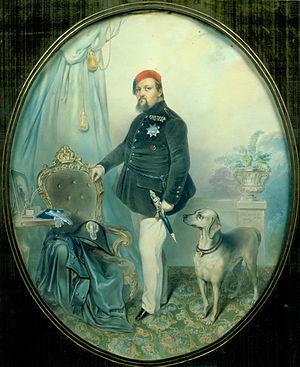
Frédéric VII de Danemark, né le 6 octobre 1808 à Copenhague et décédé le 15 novembre 1863 à Glücksburg, fut roi du Danemark du 20 janvier 1848 jusqu'à sa mort. Il fut le dernier roi de la dynastie des Oldenbourg et le dernier roi du Danemark à régner en monarque absolu. Durant son règne, il rédigea une constitution qui donna un parlement et fit du Danemark une monarchie constitutionnelle.
Eduard "Edward" Young, né à Prague le 21 octobre 1823 et mort à Munich le 12 février 1882, est un peintre et dessinateur autrichien.